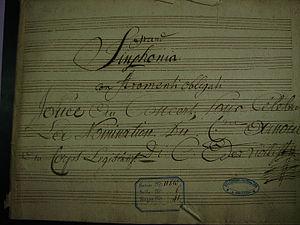
Page de garde du manuscrit de l'une des symphonies de Eder, conservée dans son intégralité au Fonds ancien e la Ville de Provins, Villa Garnier
Carl Caspar Eder est un violoncelliste allemand né en Bavière en 1751 et mort après 1802.